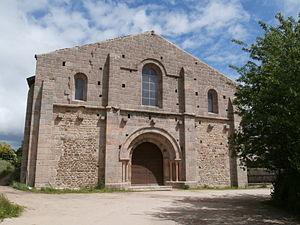
Église abbatiale de l'Abbaye Notre-Dame de Bellaigue, à Virlet (Puy-de-Dôme)
Virlet est une commune française, située dans le département du Puy-de-Dôme en région Auvergne-Rhône-Alpes.
L’abbaye Notre-Dame de Bellaigue est une abbaye bénédictine, ancienne abbaye cistercienne, dans la commune de Virlet. La communauté monastique actuelle utilise le missel romain de 1962, les offices sont en latin.
L'art roman auvergnat est une variété remarquable de l'art roman qui s'est développée en Auvergne aux XIᵉ et XIIᵉ siècles. Elle se caractérise par sa richesse ornementale et l'homogénéité de son style. Par extension, on y inclut la petite province du Velay qui fut souvent placée sous la même couronne comtale à cette époque.
Cet article recense les monuments historiques français classés en 1922.